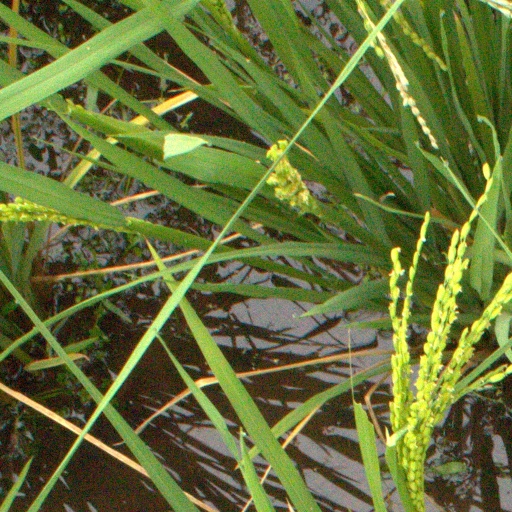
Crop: rice